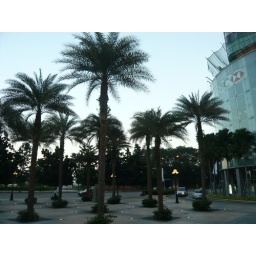
It's kinda nice to see palm trees next to the world's largest bank building in Singapore.